Chirgwin–Coulson weights

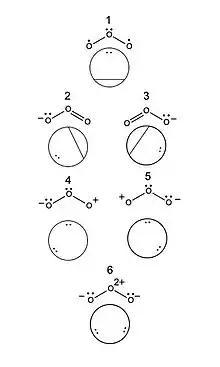
The 6 possible VB structures and corresponding Rumer circles for ozone

Determining the relative weights of each resonance structure of ozone requires, first, the determination of the possible VB structures for O_3. Considering only the formula_105 orbitals of oxygen, and labeling the formula_105 orbital on the formula_107 oxygen formula_108, O_3has 6 possible VB structures by Rumer's method. Assuming no atomic orbital overlap, the formula_109 structure can be represented by the determinants formula_110: